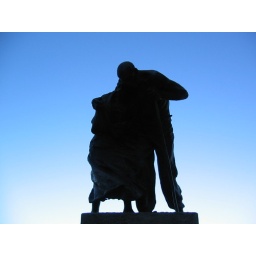
Old couple under blue sky